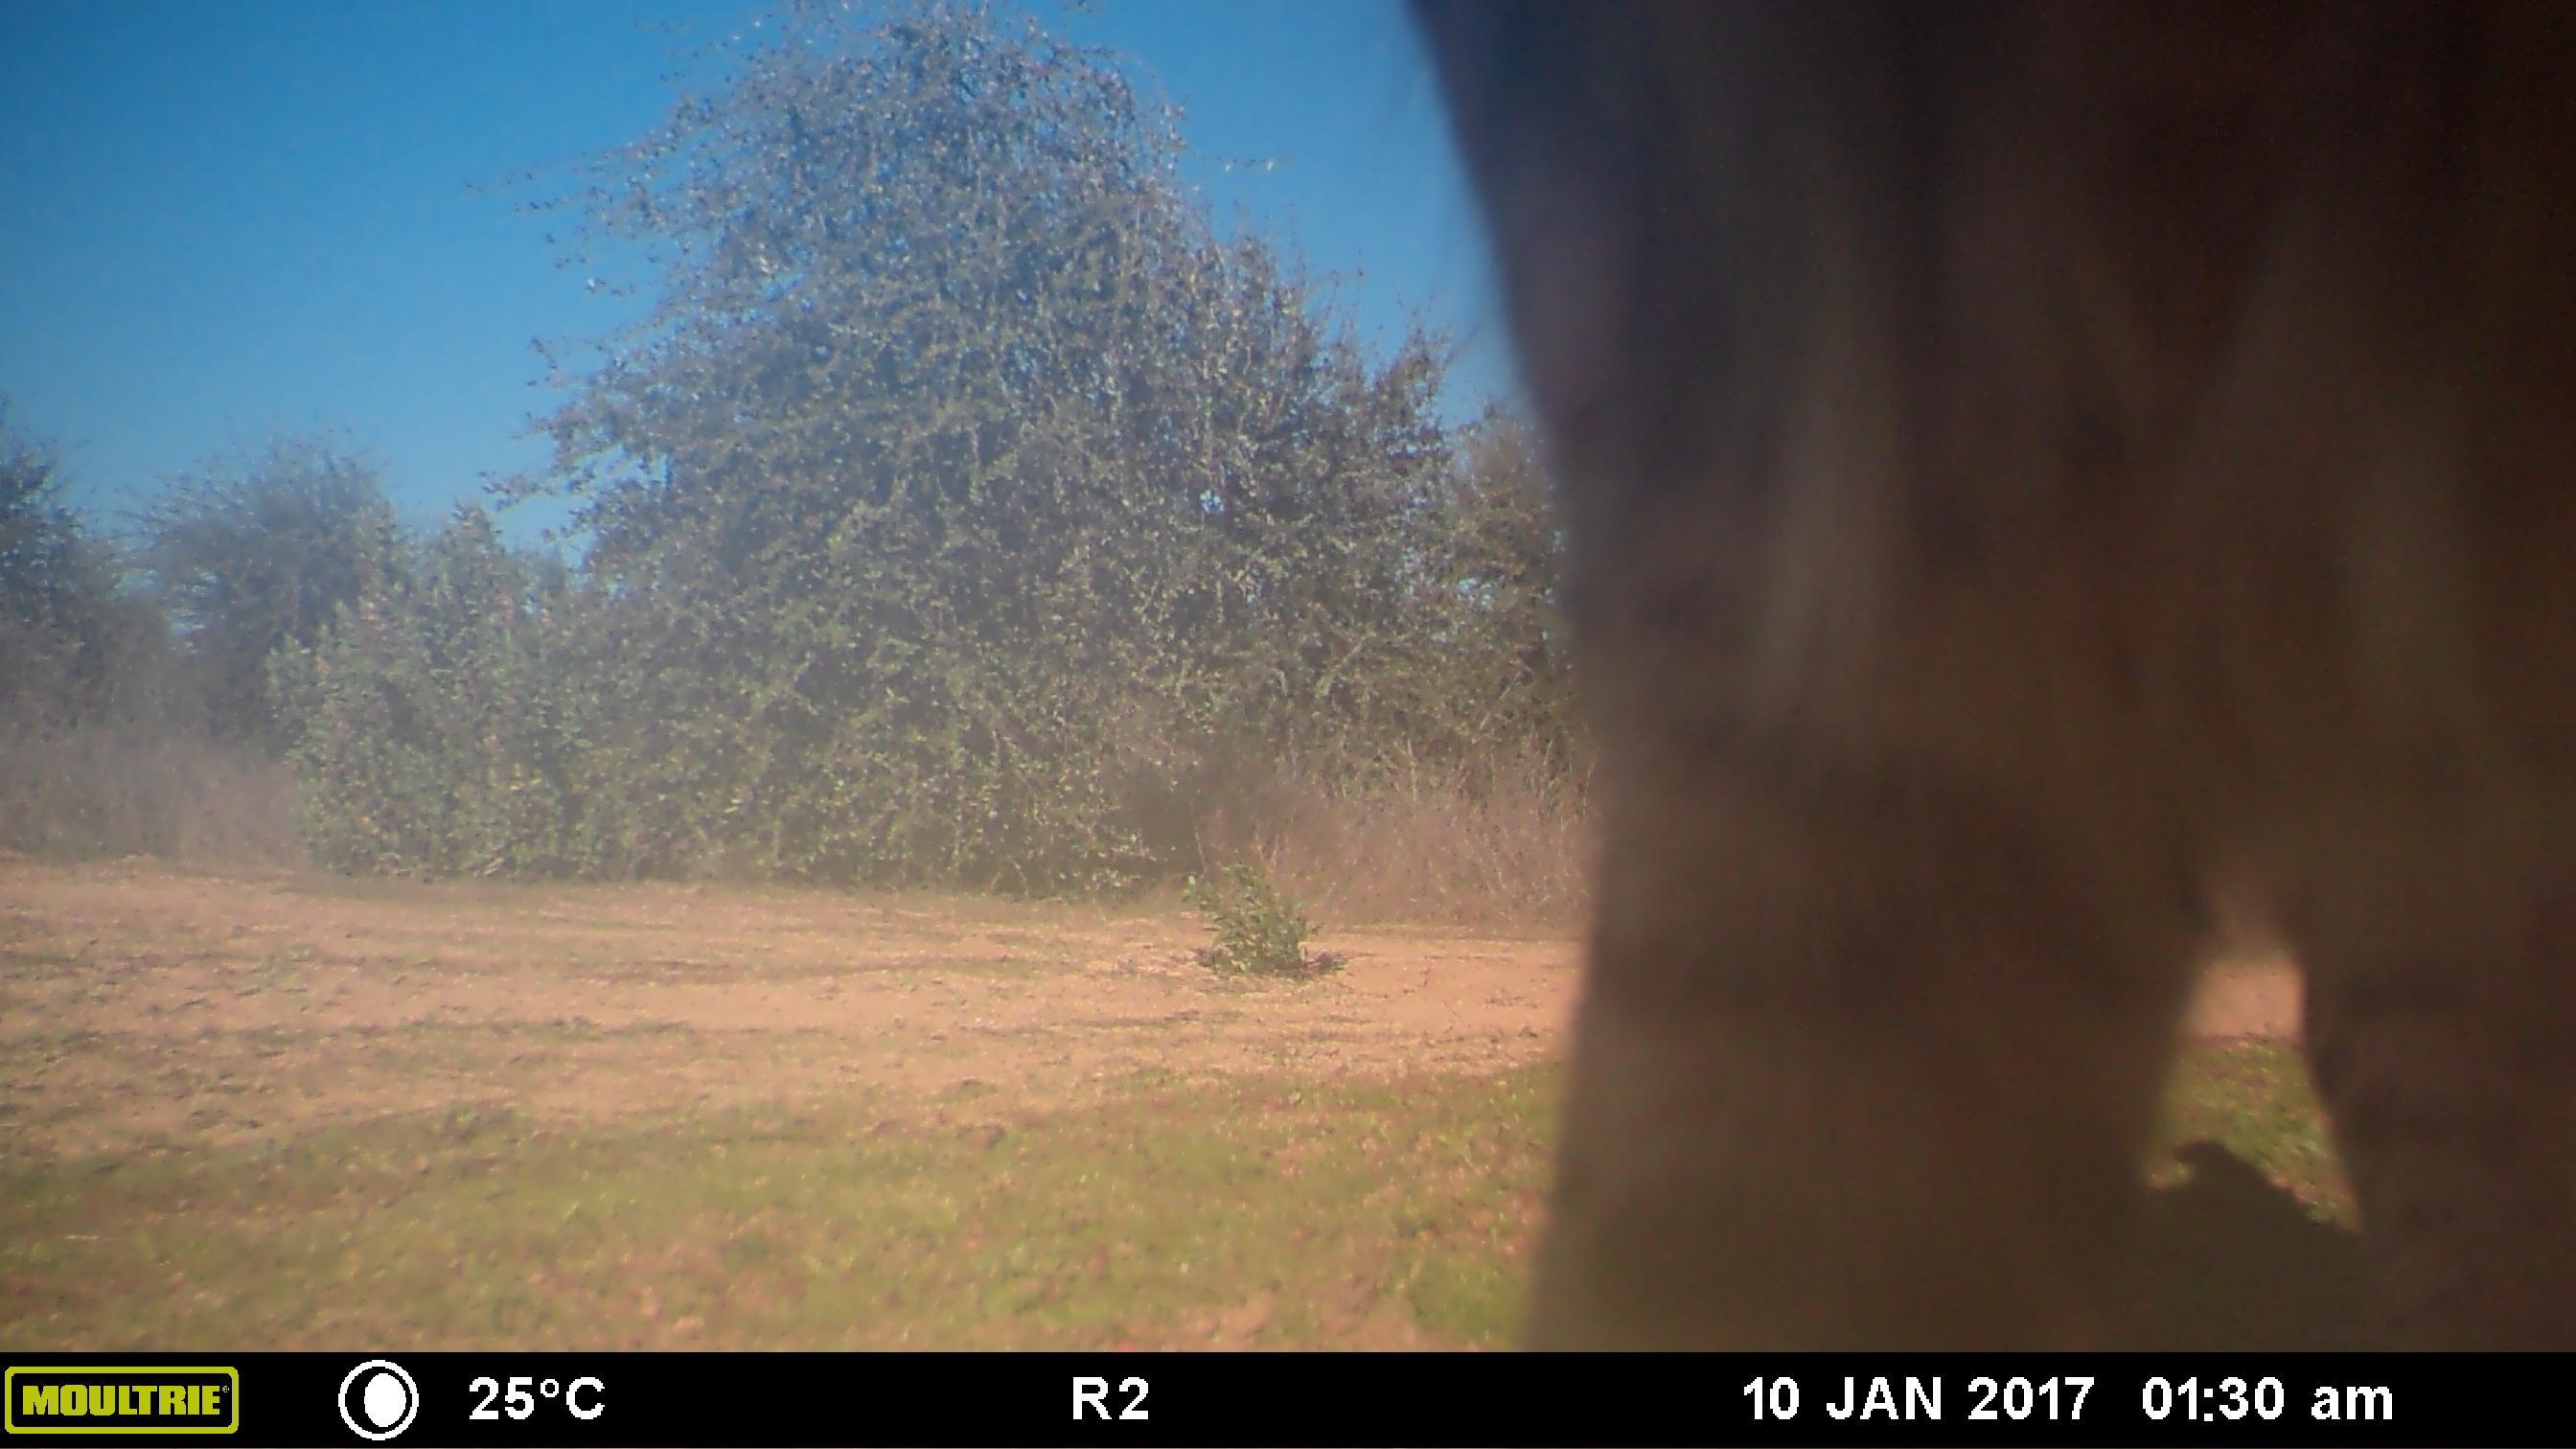
Species: Lynx pardinus